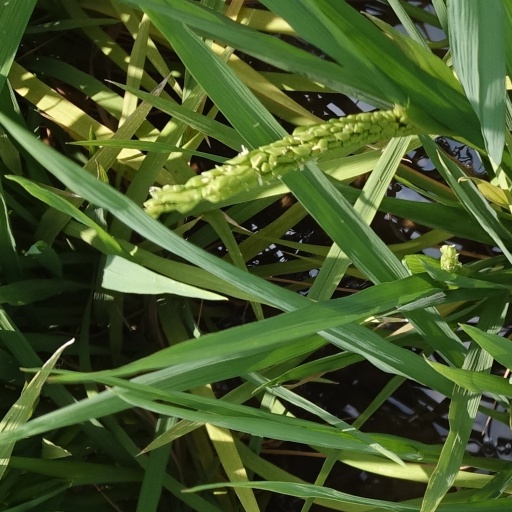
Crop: rice